Parshvanath College of Engineering

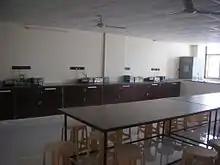
Control systems lab.

The department of electronics and telecommunication engineering was established in 1994. It offered the Bachelor of Engineering degree in electronics and telecommunication engineering. It was equipped with the following laboratories: